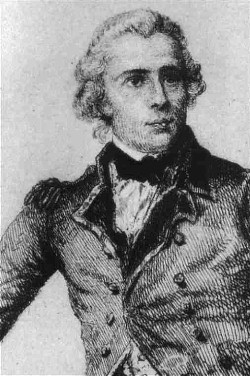
ทอมัส บรูซ เอิร์ลที่ 7 แห่งเอลกิน

ทอมัส บรูซ เอิร์ลที่ 7 แห่งเอลกิน และ เอิร์ลแห่งคินคาดีนที่ 11 หรือ ทอมัส เอลกิน (lang-en|Thomas Bruce, 7th Earl of Elgin หรือ Thomas Elgin ( ออกเสียง - เสียง 'g หนัก') และ 11th Earl of Kincardine ( ออกเสียง Kincardine)) (20 กรกฎาคม ค.ศ. 1766 - 14 พฤศจิกายน ค.ศ. 1841) ทอมัส บรูซ เอิร์ลที่ 7 แห่งเอลกิน เป็นขุนนางและนักการทูตชาวอังกฤษผู้มีชื่อเสียงโด่งดังจากกรณีที่ไปเลาะและขนย้ายประติมากรรมที่มารู้จักกันว่า “Elgin Marbles|ประติมากรรมหินอ่อนเอลกิน” (Elgin Marbles) หรือ “Parthenon Marbles|ประติมากรรมหินอ่อนพาเธนอน” จากเอเธนส์มายังสหราชอาณาจักรEncyclopedia Britannica, "Thomas Bruce, 7th earl of Elgin," O.Ed., 2008 ทอมัส เอลกินเป็นบุตรคนที่สองของCharles Bruce, 5th Earl of Elgin|ชาร์ลส์ บรูซ เอิร์ลแห่งเอลกินที่ 5 และภรรยามาร์ธา ไวท์ (Martha Whyte) ทอมัสได้รับบรรดาศักดิ์เป็นเอิร์ลแห่งเอลกินต่อจากพี่ชายWilliam Robert Bruce, 6th Earl of Elgin|วิลเลียม โรเบิร์ต บรูซ เอิร์ลแห่งเอลกินที่ 6 ในปี ค.ศ. 1771 เมื่ออายุได้ 5 ปี
==ชีวิตเบื้องต้น==
ไฟล์:7thEarlOfElgin.jpg|thumb|left|150px|เอิร์ลแห่งเอลกินในปี ค.ศ. 1787 เมื่ออายุ 21 ปี
เอลกินเริ่มอาชีพเป็นทหารโดยการเข้าประจำการในกองทหารScots Guards|สกอตการ์ด และได้รับเลือกให้เป็นผู้แทนขุนนางสกอตในปี ค.ศ. 1790 และดำรงตำแหน่งต่อมาจนกระทั่งปี ค.ศ. 1807 ในปี ค.ศ. 1791 เอลกินถูกส่งไปเป็นราชทูตพิเศษผู้รักษาการชั่วคราวยังราชสำนักออสเตรียขณะที่เซอร์โรเบิร์ต คีธยังป่วยอยู่ จากนั้นเอลกินก็ถูกส่งไปเป็นราชทูตพิเศษยังบรัสเซลส์จนกระทั่งเมื่อฝรั่งเศสเข้ายึดครองเนเธอร์แลนด์ของสเปน หลังจากที่กลับมาอังกฤษได้ระยะหนึ่งเอลกลินก็ถูกส่งตัวไปเป็นราชทูตพิเศษยังปรัสเซีย ในปี ค.ศ. 1795William St Clair, ‘Bruce, Thomas, seventh earl of Elgin and eleventh earl of Kincardine (1766–1841)’, "Oxford Dictionary of National Biography", (Oxford University Press, Sept 2004; online edn, Jan 2008) accessed 20 Sept 2008
เมื่อวันที่ 11 มีนาคม ค.ศ. 1799 ไม่นานก่อนที่จะไปเป็นราชทูตประจำคอนสแตนติโนเปิลเอลกินก็สมรสกับMary Nisbet|แมรี นิสเบ็ทท์ (ค.ศ. 1778–ค.ศ. 1855) บุตรีคนเดียวของวิลเลียม แฮมมิลตัน นิสเบ็ทท์"Burkes' Peerage" (1939 editon) แมรีมาจากตระกูลเจ้าของที่ดินชาวสกอต เอลกินและแมรีมีบุตรชายด้วยกันคนหนึ่งแต่มาเสียชีวิตก่อนเอลกิน และบุตรีอีกสามคน
เอลกินผู้ดำรงตำแหน่งเป็นราชทูตประจำราชสำนักของจักรวรรดิออตโตมันระหว่างปี ค.ศ. 1799 จนถึงปี ค.ศ. 1803 เป็นผู้มีพลังขันแข็งและมีความสามารถในการบริหารจัดการการดำเนินการเรื่องที่ยากในกรณีที่เกี่ยวกับอิทธิพลของอังกฤษระหว่างความขัดแย้งที่เกิดขึ้นระหว่างจักรวรรดิออตโตมันและฝรั่งเศสChristopher Hitchens," The Elgin Marbles: Should They Be Returned to Greece?," 1998, p.p.10-11
==หินอ่อนเอลกิน==
เอลกินเป็นผู้มีความสนใจเป็นอันมากกับของโบราณ โครงการหนึ่งของเอลกินเมื่อไปเป็นทูตคือการสะสมของโบราณ และรวบรวมข้อมูลเกี่ยวกับศิลปะกรีกโบราณด้วยตนเองโดยการวาดภาพ และหล่อโดยเฉพาะที่เอเธนส์เพื่อใช้ในการจำลองสำหรับการศึกษาและสะสมศิลปะในสหราชอาณาจักร ในการดำเนินโครงการนี้เอลกินก็รวบรวมกลุ่มศิลปินและช่างจากอิตาลีติดตัวไปด้วยก่อนที่จะไปถึงคอนสแตนติโนเปิล คณะศิลปินที่เอเธนส์หลังจากประสบอุปสรรคอยู่บ้างในที่สุดก็ได้รับอนุญาตตามพระราชกฤษฎีกาเฟอร์มันให้ทำการสำรวจอัครปุระได้อย่างเสรี และได้รับอนุญาตโดยเฉพาะให้ทำการเขียนภาพร่าง, หล่อ, ขุด และ นำแผ่นจารึกและประติกรรมนูนออกจากอัครปุระได้อย่างเสรี และดูเหมือนว่าการอนุญาตนี้มิได้จำกัดอยูแต่เพียงพาร์เธนอนเอง การเลาะMetope (architecture)|แผ่นประติมากรรมเมโทเป (Metope), frieze|แถบประติมากรรมนูน (Frieze) และประติมากรรมบนหน้าจั่วเป็นการกระทำที่มาจากการตัดสินใจโดยไม่มีการไตร่ตรองล่วงหน้าโดยPhilip Hunt|ฟิลิป ฮันท์อนุศาสนาจารย์ประจำตัวและเลขานุการชั่วคราวของเอลกินในเอเธนส์ ผู้สร้างความกดดันต่อรัฐบาลท้องถิ่นของเอเธนส์โดยการอ้างคำอนุญาตโดยพระราชกฤษฎีกาเฟอร์มันโดยการตีความหมายอย่างกว้างๆ
ทั้งPhilip Hunt|ฟิลิป ฮันท์และเอลกินต่างก็ไม่มีความรู้สึกว่าการกระทำดังว่าเป็นสิ่งที่ไม่ควรทำ ทั้งสองต่างก็มีความรู้สึกประหลาดใจในปฏิกิริยาอันไม่ยินดียินร้ายของออตโตมัน (ผู้ที่ขณะนั้นมีอำนาจอยู่ในกรีซ) ต่อสภาวะอันเสื่อมโทรมลงของประติมากรรมต่างๆ ซึ่งเอลกินต่อมาอ้างว่าตนมีความประสงค์ที่จะพิทักษ์ประติมากรรมเหล่านี้ไว้จากการถูกทำลายระหว่างการต่อสู้ที่เกิดขึ้นในGreek War of Independence|สงครามกู้อิสรภาพกรีก เอลกินอ้างว่าสาเหตของการเคลื่อนย้ายงานประติมากรรมก็เพื่อเป็นการอนุรักษ์ และอันที่จริงแล้วระหว่างความขัดแย้งที่เกิดขึ้นระหว่างตุรกีและกรีซอัครปุระก็ถูกล้อมสองครั้ง ชาวกรีกก็อยู่ในภาวะที่กลืนไม่เข้าคายไม่ออกจนถึงกับยอมที่จะให้ลูกปืนแก่ฝ่ายจักรวรรดิออตโตมัน|ออตโตมันที่ตั้งมั่นอยู่ผู้ที่พยายามจะหลอมตะกั่วที่ใช้เชื่อมเสาในการทำกระสุนถ้าฝ่ายออตโตมันให้สัญญาได้ว่าจะไม่ทำความเสียหายแก่พาร์เธนอน
ระหว่างกระบวนการถอดแผ่นประติมากรรมเอลกินก็พบว่าไม่สามารถที่จะถอดจากอัครปุระได้โดยไม่ตัดออกเป็นชิ้นเล็กๆ ฉะนั้นการถอดแผ่นประติมากรรมของเอลกินจึงสร้างความเสียหายเป็นอันมาก การกระทำดังว่าแม้ในสมัยของเอลกินเองก็เป็นการกระทำที่สร้างความขัดแย้ง เอลกินเสียค่าใช้จ่ายไปเป็นจำนวนมากในการทำการขนส่งชิ้นส่วนต่างๆ กลับไปยังสหราชอาณาจักรที่ไม่ได้รับค่าตอบแทน
การถอดและขนย้ายประติมากรรมของเอลกินได้รับการสนับสนุนจากบางฝ่าย แต่ก็มีผู้คัดค้านกล่าวประณามและกล่าวเปรียบเอลกินว่าเป็นผู้ขโมยทรัพย์สินEncyclopedia Britannica, "The Acropolis", p.6/20, 2008, O.Ed.Mark Ellingham, Tim Salmon, Marc Dubin, Natania Jansz, John Fisher, Greece: The Rough Guide,Rough Guides, 1992,ISBN 1858280206, p.39Chester Charlton McCown, The Ladder of Progress in Palestine: A Story of Archaeological Adventure,Harper & Bros., 1943, p.2Graham Huggan, Stephan Klasen, Perspectives on Endangerment, Georg Olms Verlag, 2005, ISBN 348713022X, p.159 โดยเฉพาะจากGeorge Gordon Byron, 6th Baron Byron|ลอร์ดไบรอนกวีอังกฤษผู้เขียนติเตียนในโคลง “The Curse of Minerva” () หลังจากการโต้แย้งกันในรัฐสภาที่ตามมาด้วยการประกาศว่าการกระทำของเอลกินไม่เป็นการกระทำที่ผิดแล้ว รัฐบาลบริติชก็ทำการซื้อแผ่นประติมากรรมในปี ค.ศ. 1816 เป็นจำนวนเงิน 35,000 ปอนด์ซึ่งต่ำกว่าค่าใช้จ่ายที่เอลกินต้องเสียไปเป็นจำนวนทั้งสิ้นราว 75,000 ปอนด์ เพื่อนำไปตั้งแสดงที่พิพิธภัณฑ์บริติชที่ยังคงตั้งแสดงอยู่จนกระทั่งทุกวันนี้ ขณะเดียวกันข้อขัดแย้งและปัญหาที่ว่าพิพิธภัณฑ์บริติชควรจะคืนแผ่นหินอ่อนให้แก่เอเธนส์หรือไม่ก็ยังคงดำเนินต่อไป
==งานอาชีพในบั้นปลาย==
ชีวิตงานอาชีพในตะวันออกใกล้ของเอลกินเต็มไปด้วยเหตุการณ์ร้ายหลายอย่างที่เกิดขึ้น ตั้งแต่ยังเยาว์วัยเอลกินก็ป่วยด้วยโรคที่บรรยายว่าเป็นโรคไขข้อที่แทบจะเชื่อแน่กันว่าเป็นซิฟิลิส
เมื่อกลับมาถึงอังกฤษเอลกินผู้ไม่สามารถหว่านล้อมให้พิพิธภัณฑ์บริติชชดเชยค่าใช้จ่ายที่เสียไปกับการขนส่งแผ่นประติมากรรมก็ฟ้องชู้ของภรรยาเรียกร้องเงินเป็นจำนวนมาก จากนั้นในปี ค.ศ. 1807 และ ค.ศ. 1808 ก็ฟ้องหย่าภรรยาในข้อหาว่ามีชู้ในศาลอังกฤษและต่อมาศาลสกอตแลนด์ตามลำดับ และโดยพระราชบัญญัติของรัฐสภาซึ่งทำให้กลายเป็นเรื่องอื้อฉาว เมื่อวันที่ 21 กันยายน ค.ศ. 1810 เอลกินก็แต่งงานกับเอลิซาเบธ (ค.ศ. 1790–ค.ศ. 1860) บุตรีคนสุดท้องของJames Townsend Oswald|เจมส์ ทาวน์เซนด์ ออสวอลด์ มีบุตรด้วยกันห้าคนที่รวมทั้งJames Bruce, 8th Earl of Elgin|เจมส์ บรูซ เอิร์ลแห่งเอลกินที่ 8 ข้าหลวงใหญ่แห่งBritish North America|บริติชนอร์ธอเมริกา และviceroy of India|อุปราชแห่งอินเดีย, เซอร์Frederick Wright-Bruce|เฟรเดอริค ไรท์-บรูซ ทูต และ Thomas Charles Bruce|ทอมัส ชาร์ลส์ บรูซผู้แทนราษฎรของพอร์ทสมัธ และบุตรีอีกสามคน เอลกินย้ายไปอยู่บนแผ่นดินใหญ่ยุโรปเพราะเป็นหนี้เป็นสินท่วมตัว ส่วนลูกชายคนโตก็ใช้ชีวิตส่วนใหญ่ในต่างประเทศ และก็มีชื่อเสียงในด้านการสร้างความเสียหายแก่วัตถุอันมีค่าทางประวัติศาสตร์ เมื่อเป็นผู้ออกคำสั่งให้ทำลายพระราชวังฤดูร้อนเดิมที่ปักกิ่ง
== อ้างอิง ==
== ดูเพิ่ม ==
* Elgin Marbles|ประติมากรรมหินอ่อนเอลกิน
หมวดหมู่:บุคคลที่เกิดในปี พ.ศ. 2309
หมวดหมู่:ขุนนางอังกฤษ
หมวดหมู่:บุคคลในคริสต์ศตวรรษที่ 18
หมวดหมู่:บุคคลในคริสต์ศตวรรษที่ 19